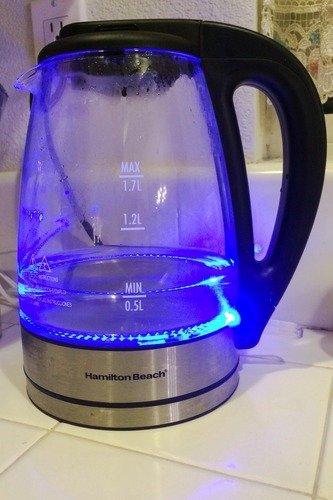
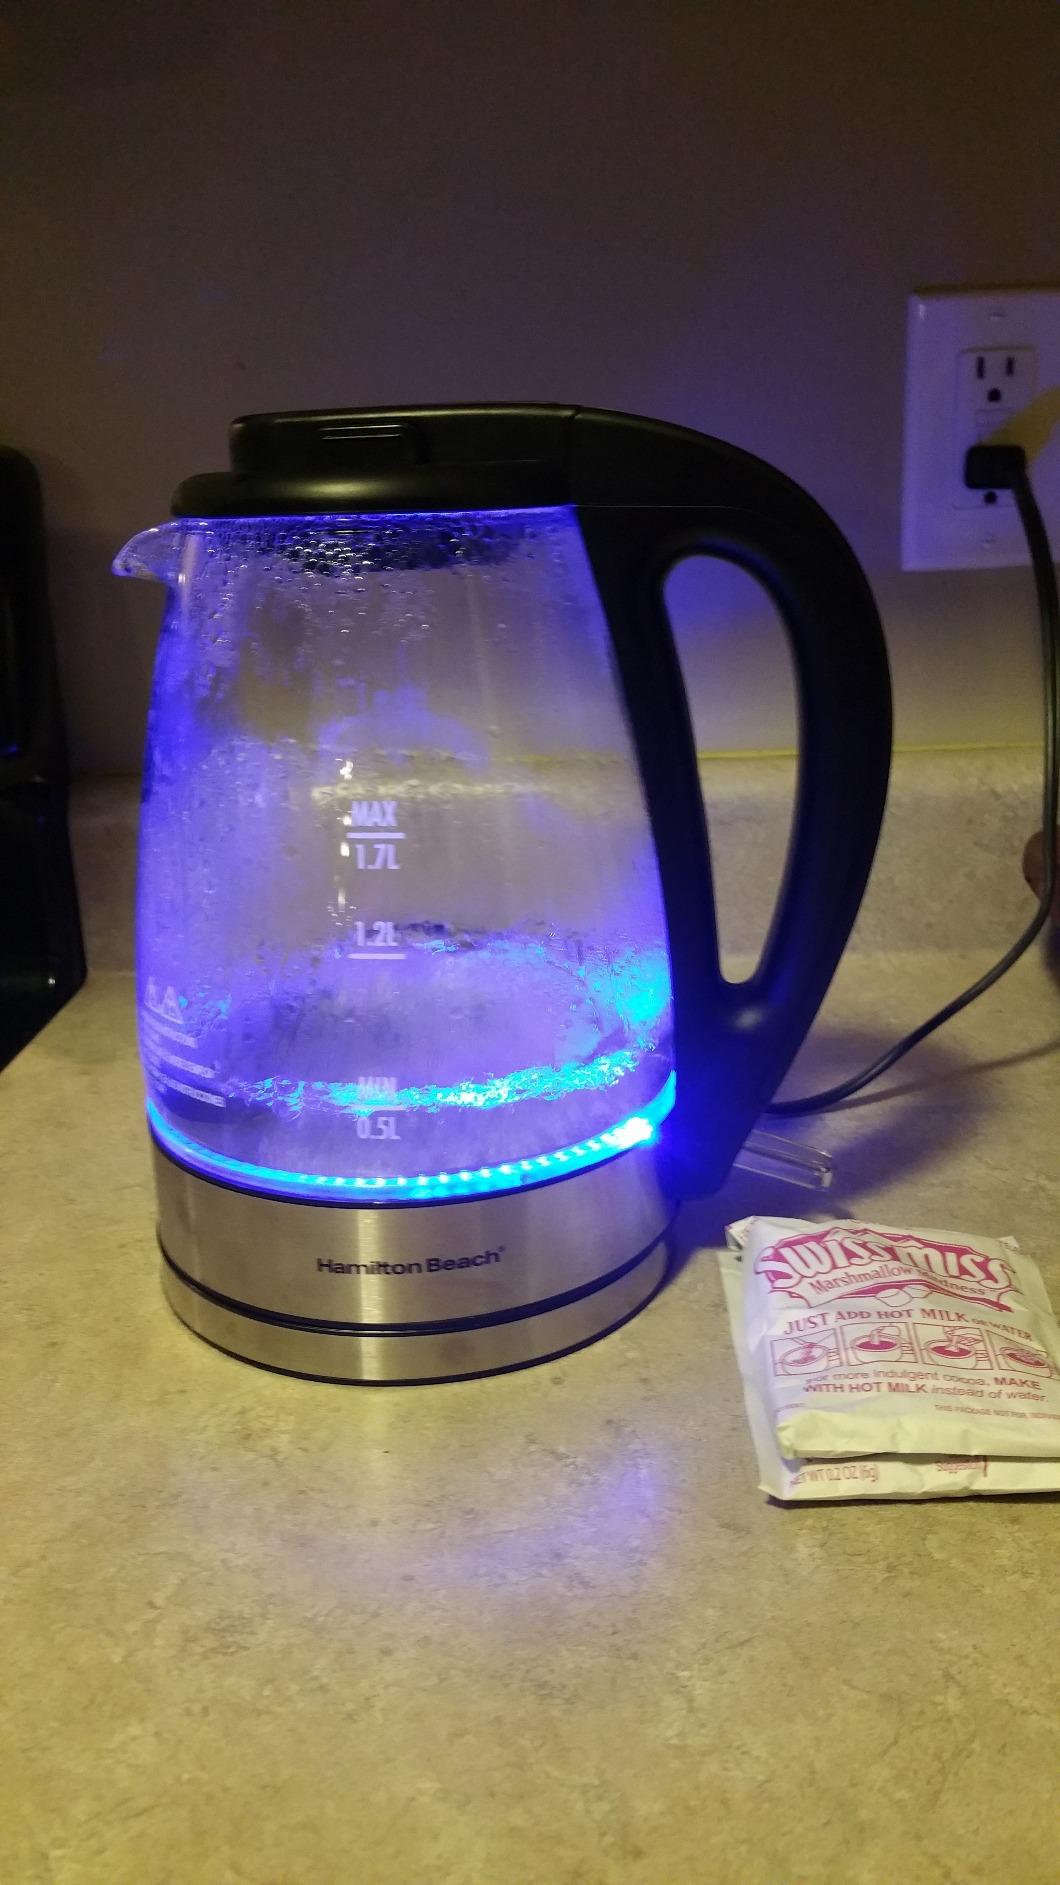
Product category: items_kettle
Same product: yes